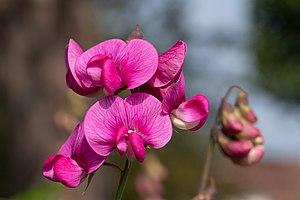
La fleur d'une Lathyrus latifolius L. de la famille des Fabaceae. La photo a été identifiée sur plantnet.org
Gesse : rivière du sud de la France